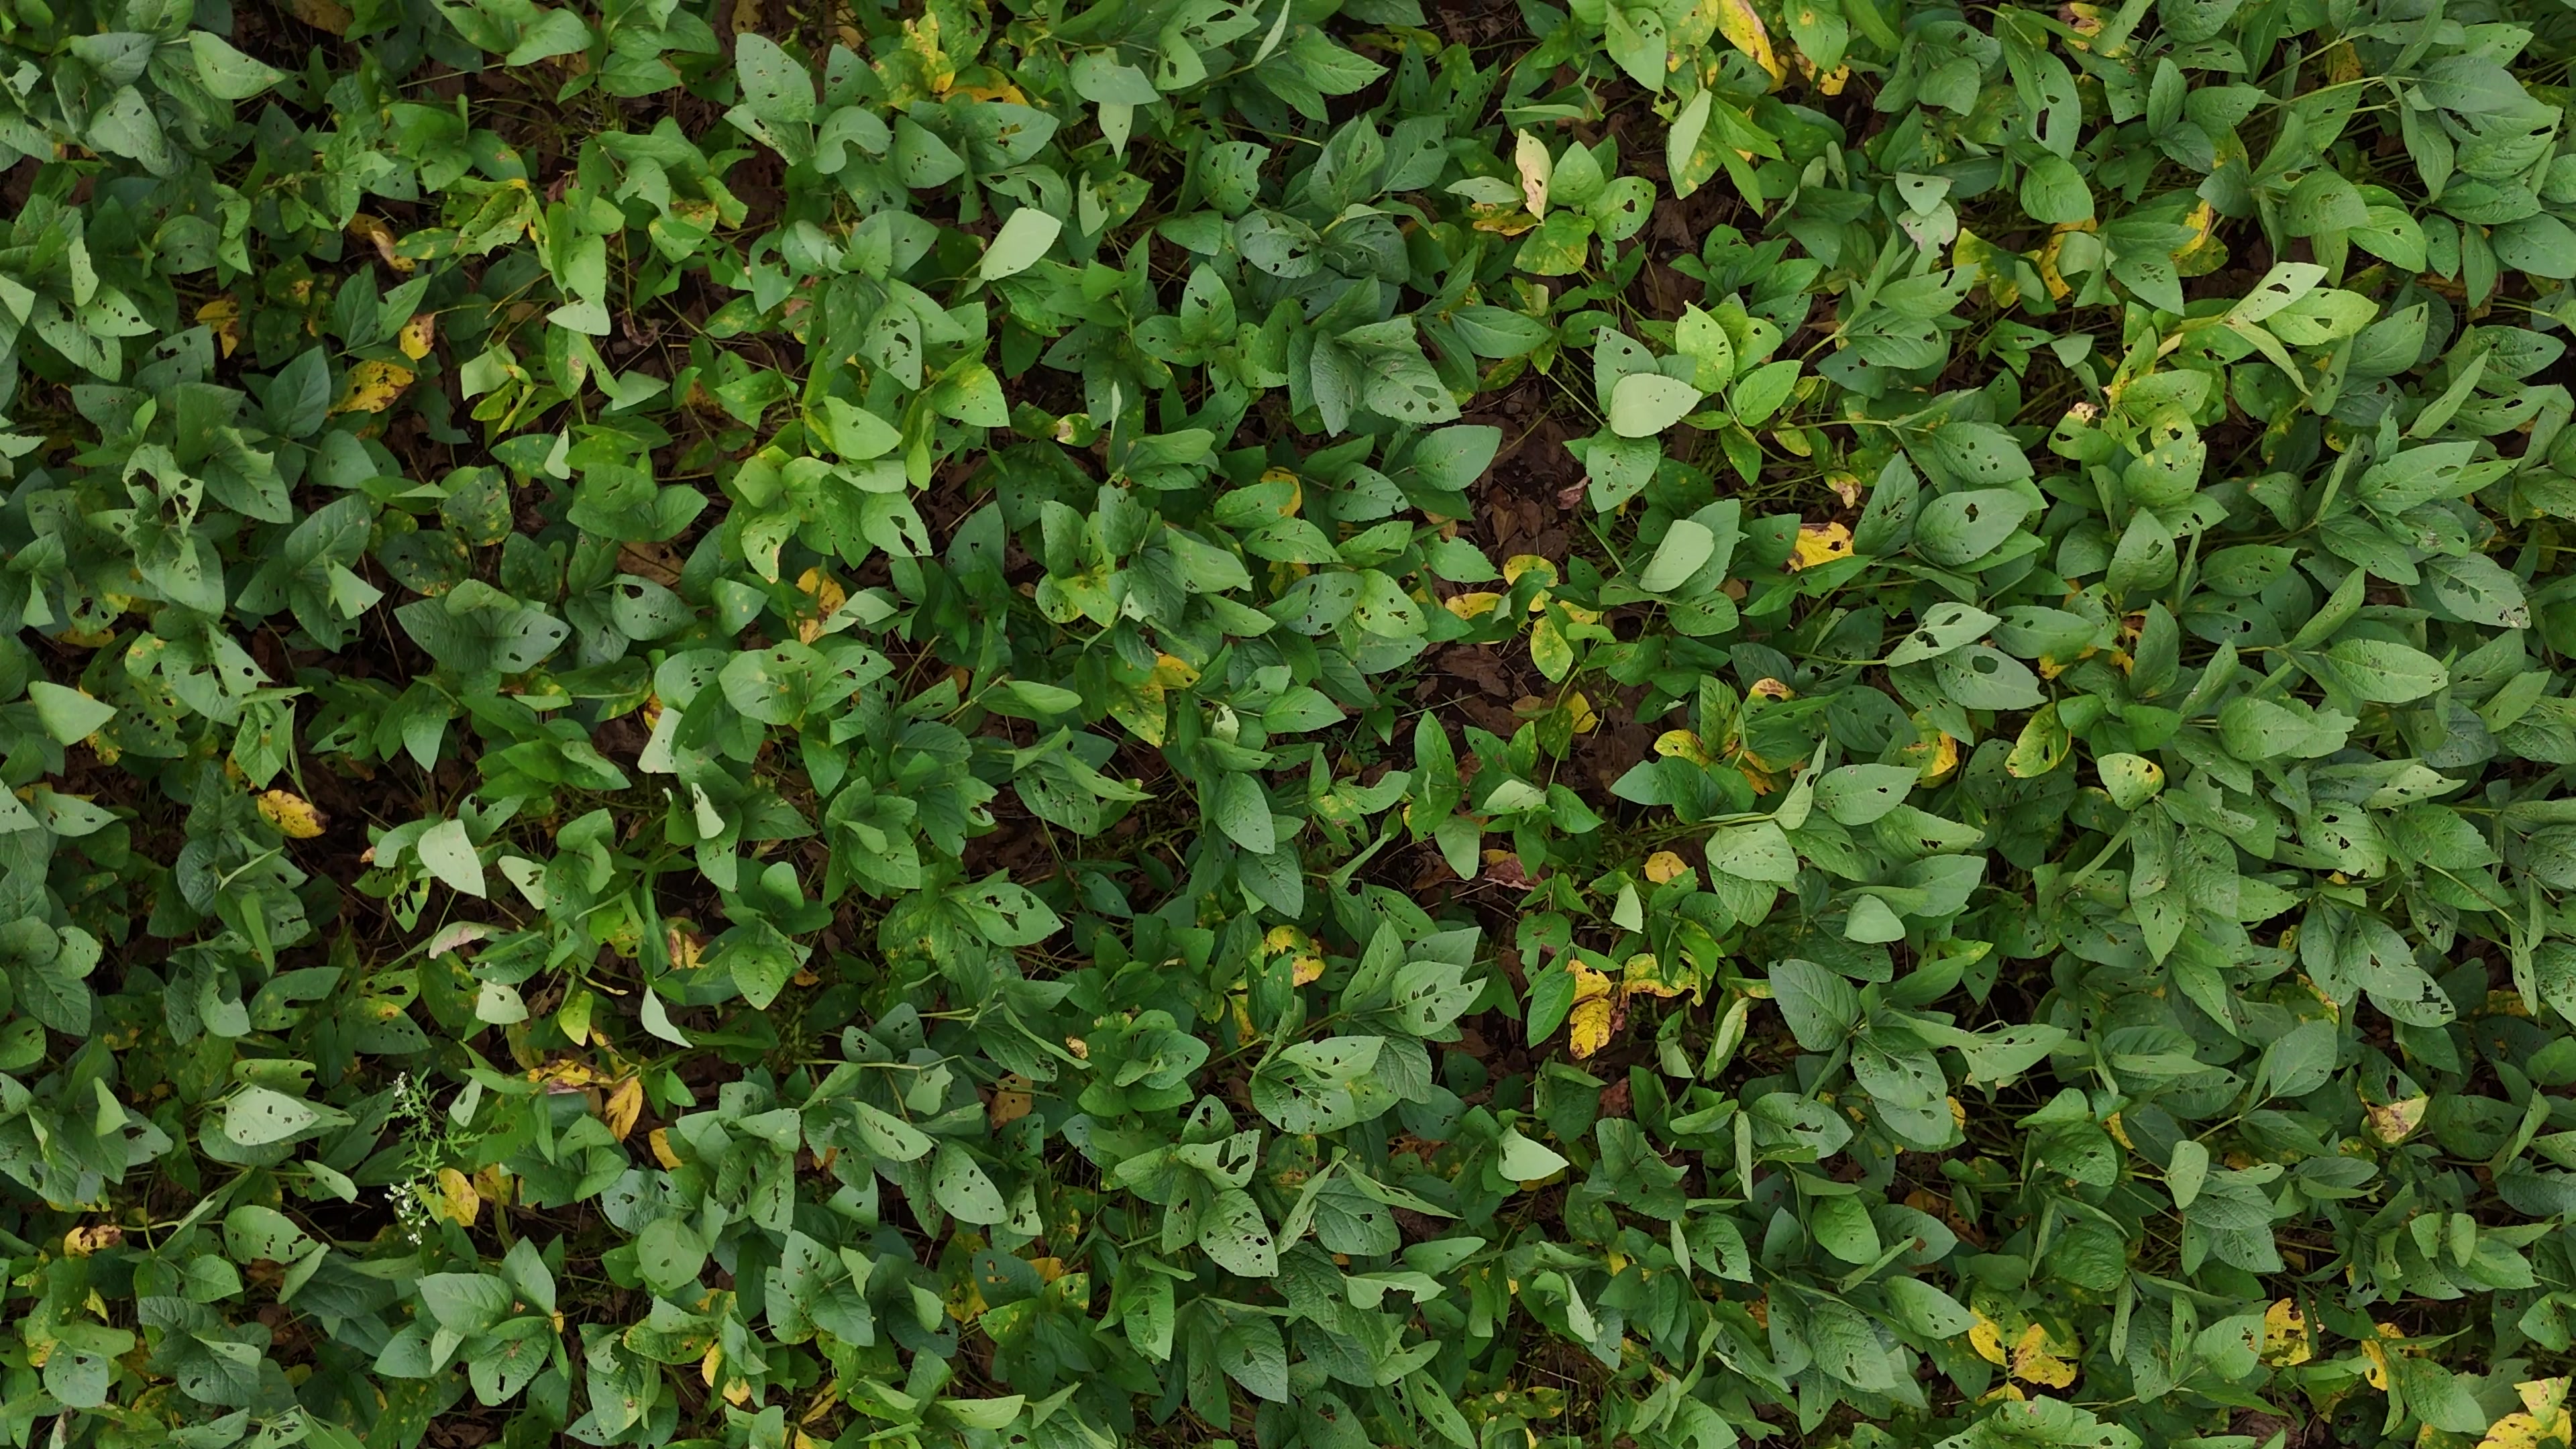
Label: Rust